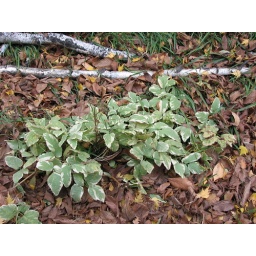
Fall leafs surronding green and white plants in Edmonton